PK machine gun

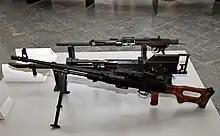
Front to back: PKM prototype, model of Shpitalniy tank machine gun prototype, TKB-264

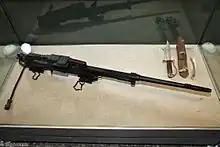
PKT solenoid-fired coaxial version with its longer and heavier barrel assembly

The bolt and carrier design are similar to the AK-47 and other modernised Kalashnikov-pattern weapons, as is the stripping procedure performed to remove those mechanisms from the gun for cleaning. The bolt and bolt carrier are however oriented upside down compared to the AKM, with the piston and gas system being underneath the barrel.